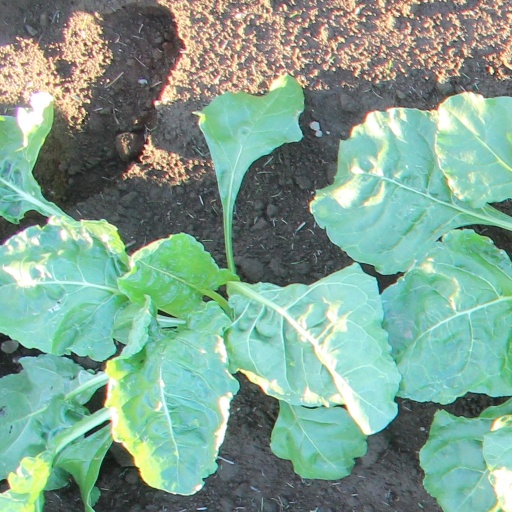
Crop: sugar beet